List of Agents of S.H.I.E.L.D. characters

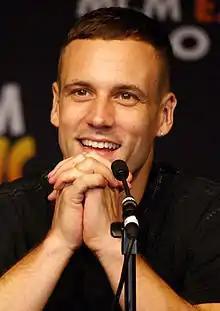
Nick Blood

Lance Hunter, created by Gary Friedrich as the British version of Nick Fury for "Captain Britain Weekly", was confirmed in September 2014 to be a member of the principal cast for the second season. Blood was announced as cast at the 2014 San Diego Comic-Con, where the character was described as not a S.H.I.E.L.D. agent, but a mercenary. On his character joining the cast, Blood explained that "each different character, the original characters, has a different kind of response to [Hunter]. Generally I think they're slightly wary, a little bit suspicious, [but also] a little bit amused by him. Because the nice thing about him coming into this group is that Lance doesn't really care that much of what people think of him. So he's very much himself and very comfortable in it. He doesn't bow down to the etiquette of the S.H.I.E.L.D. hierarchy."